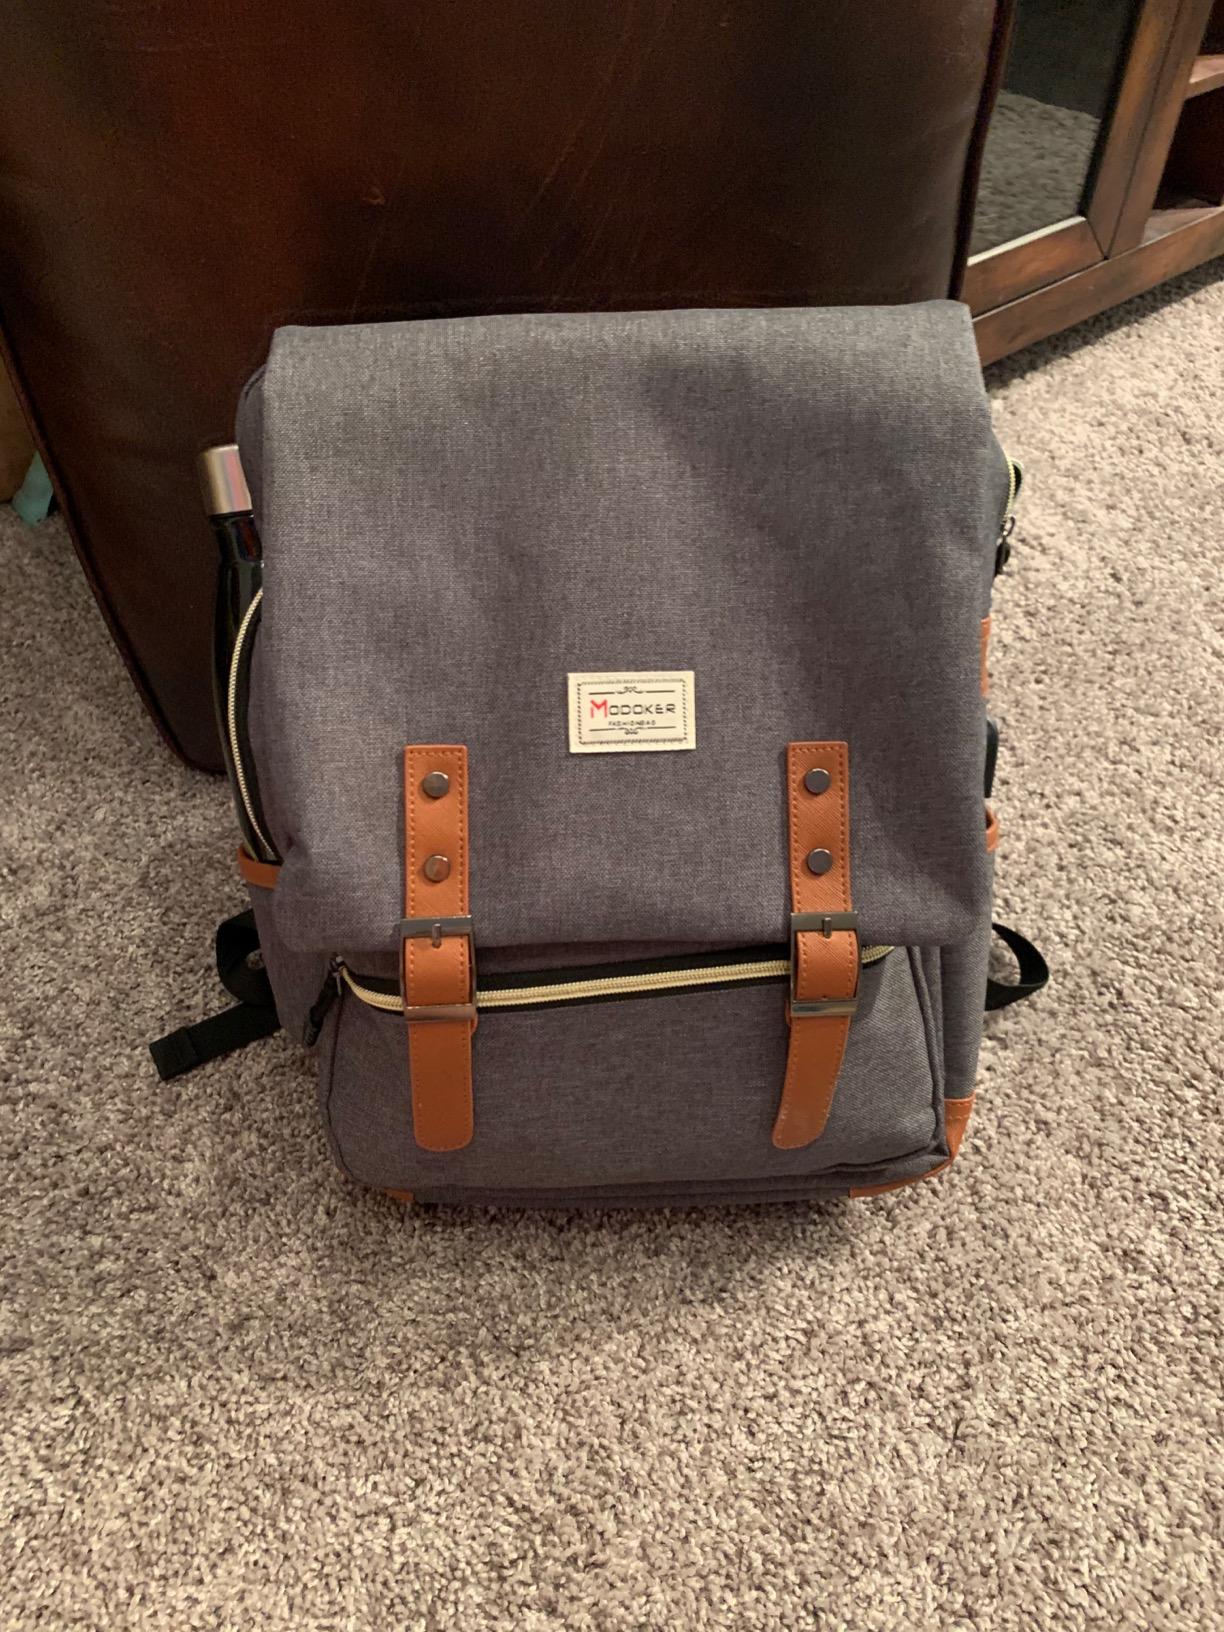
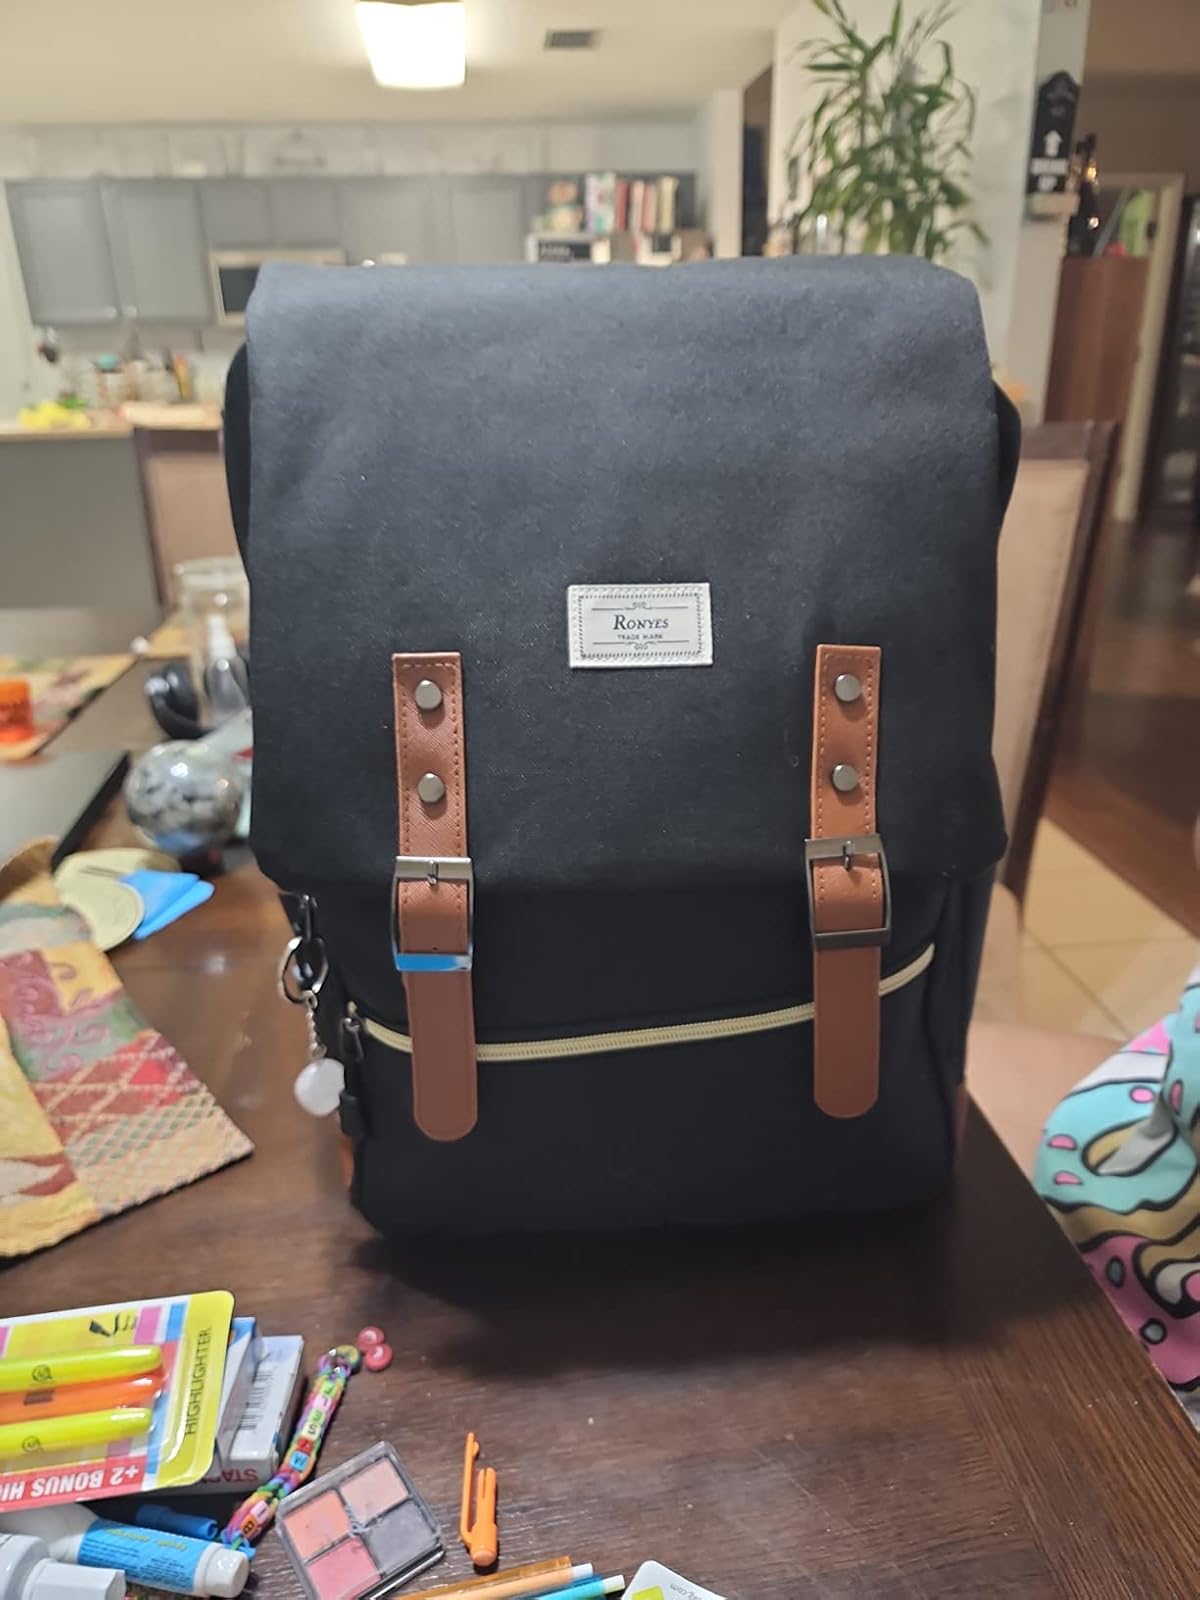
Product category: bag
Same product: no